Nepal

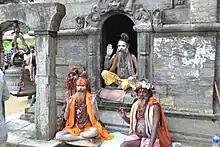
Sadhus in Pashupatinath Temple

The President is the supreme commander of the Nepali Army; its routine management is handled by the Ministry of Defence. The military expenditure for 2018 was $398.5 million, around 1.4% of GDP. An almost exclusively ground infantry force, Nepal Army numbers at less than one hundred thousand; recruitment is voluntary. It has few aircraft, mainly helicopters, primarily used for transport, patrol, and search and rescue. Directorate of Military Intelligence under Nepal Army serves as the military intelligence agency; National Investigation Department tasked with national and international intelligence gathering, is independent. Nepal Army is primarily used for routine security of critical assets, an anti-poaching patrol of national parks, counterinsurgency, and search and rescue during natural disasters; it also undertakes major construction projects. There are no discriminatory policies on recruitment into the army, but it is dominated by men from elite Pahari warrior castes.